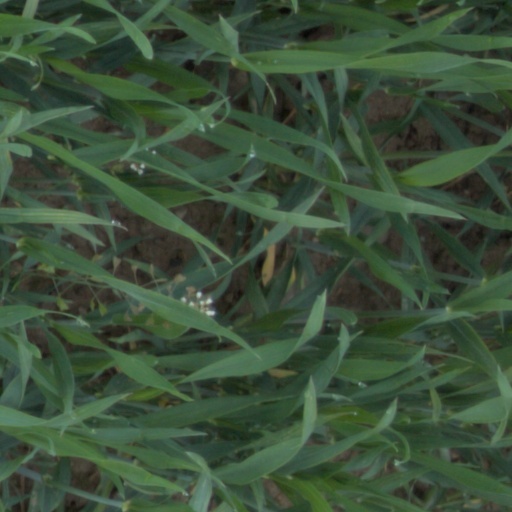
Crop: wheat